Federal Criminal Police Office (Germany)

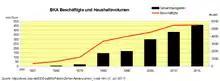
Federal Criminal Police Office (Germany) number of employees (red) and budget in million euro (black)

The BKA currently employs more than 7100 people (as of July 2020). More than 3800 are sworn law enforcement officers of various ranks including upper management. Furthermore, the BKA has more than 1100 civil servants (e.g. analysts as well as administrative or technical personnel). Another 2200 employees work for the BKA as scientists (forensic and natural sciences) and academics (criminology and law enforcement research).